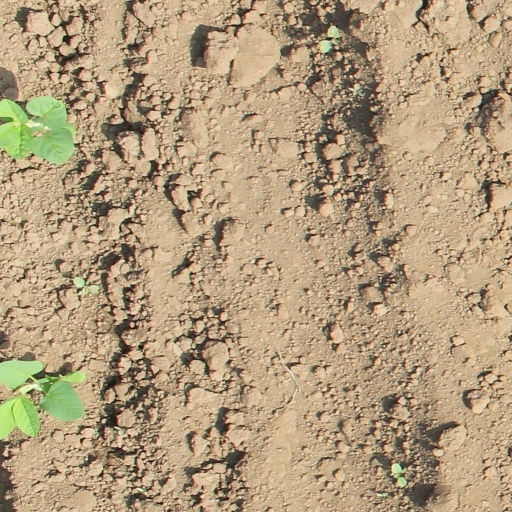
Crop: soybean